Edsborgs IP

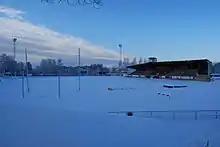
Edsborgs IP in January

Edsborgs IP is a football stadium in Trollhättan, and the home arena for FC Trollhättan. Edsborgs IP has a total capacity of 5,100 spectators.